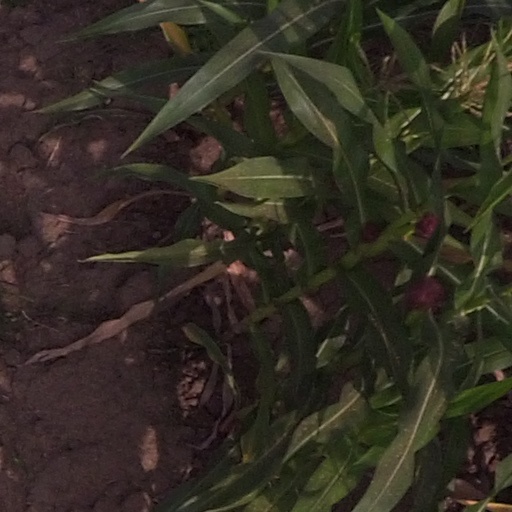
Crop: maize; corn